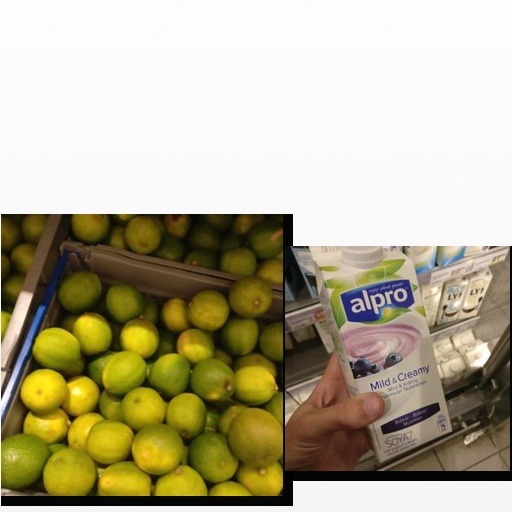
Food items: blueberry_soyghurt, lime